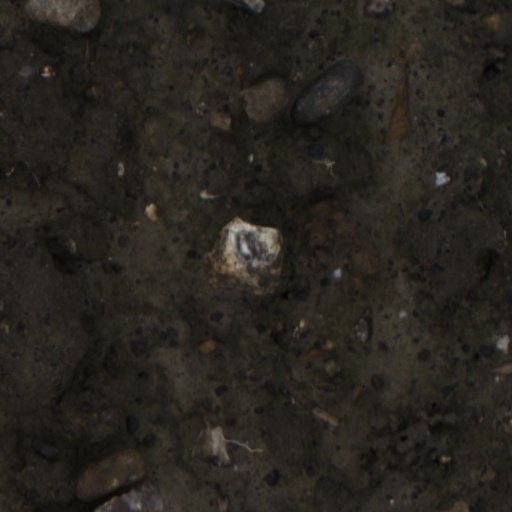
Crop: wheat